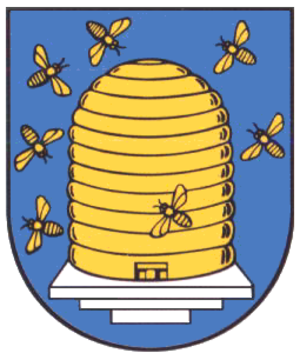
Ebeleben est une ville allemande située en Thuringe dans l'arrondissement de Kyffhäuser. Elle est située à treize kilomètres au sud-ouest de Sondershausen.